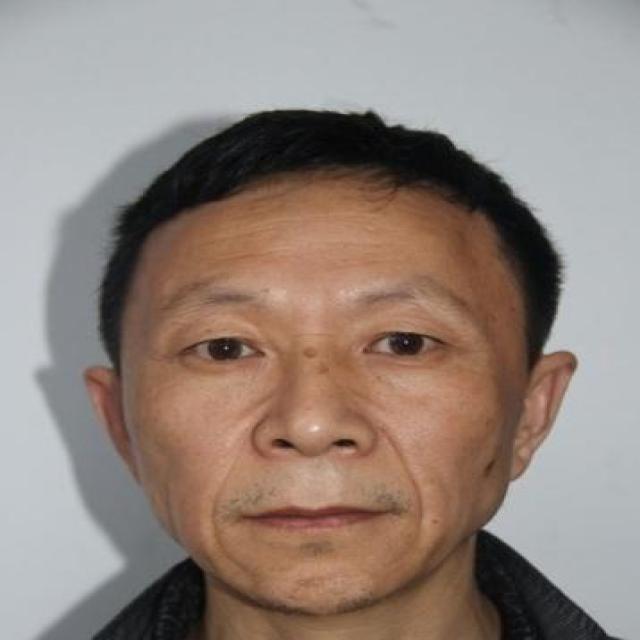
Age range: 45-64